Italian battleship Littorio

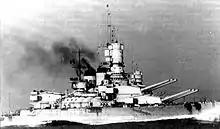
"Littorio" maneuvering at speed prior to being torpedoed, summer 1940

On 31 August – 2 September 1940, "Littorio" sortied as part of an Italian force of five battleships, ten cruisers, and thirty-four destroyers to intercept British naval forces taking part in Operation Hats and Convoy MB.3, but contact was not made with either group due to poor reconnaissance and no action occurred. A similar outcome resulted from the movement against British Operation "MB.5" on 29 September - 1 October; "Littorio", four other battleships, eleven cruisers, and twenty-three destroyers had attempted to intercept the convoy carrying troops to Malta.